Missouri Tigers football statistical leaders

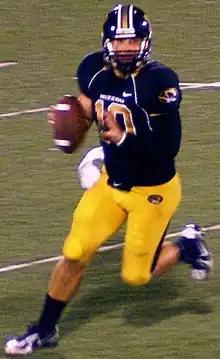
Chase Daniel is Missouri's career leader in passing yards.

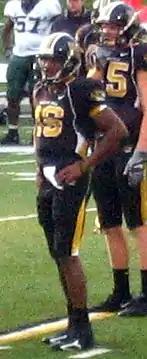
Brad Smith is Missouri's career leader in rushing yards and is third in passing yards.

The Missouri Tigers football statistical leaders are individual statistical leaders of the Missouri Tigers football program in various categories, including passing, rushing, receiving, total offense, defensive stats, and kicking. Within those areas, the lists identify single-game, single-season and career leaders. The Tigers represent the University of Missouri in the NCAA's Southeastern Conference (SEC).